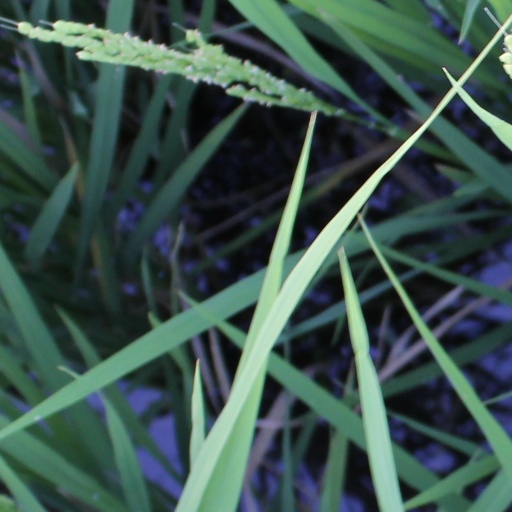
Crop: rice